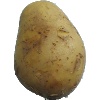
Label: Potato White 1